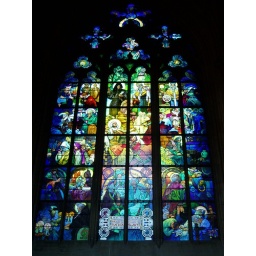
An art nouveau stained glass window in St. Vitus Cathedral in Prague